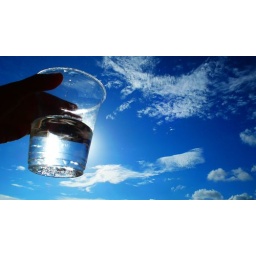
the blue sky in hong kong